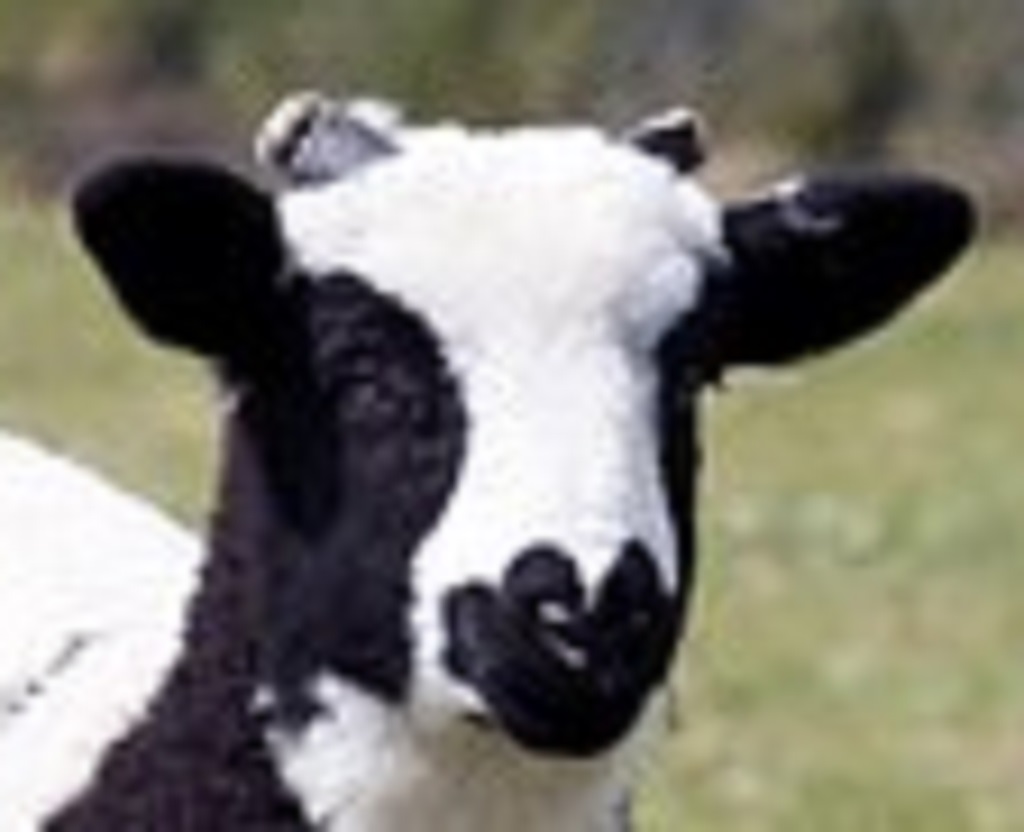
Label: no pain